Andrew Bogut

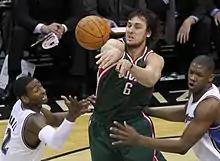
Bogut with the Bucks in 2011

During the 2011 NBA lockout, Bogut chose to return home to Australia and play in the NBL for the 2011–12 season. He was linked to the Gold Coast Blaze, Adelaide 36ers and the team he supported when growing up, the Sydney Kings. Ultimately, he chose the Kings (who finished last in 2010–11), but the insurance to cover his remaining $39m contract with the Bucks could not be resolved, leaving the Kings and the NBL without his on-court services. Following the breakdown in contract negotiations over the insurance money, Bogut stated he would like to join the Kings coaching staff in a bid not only to help the club, but help raise the NBL's profile. This, however, did not occur and he later returned to the Bucks following the conclusion of the lockout. On 25 January 2012, he fractured his ankle, ruling him out for the rest of the season.